Goriška

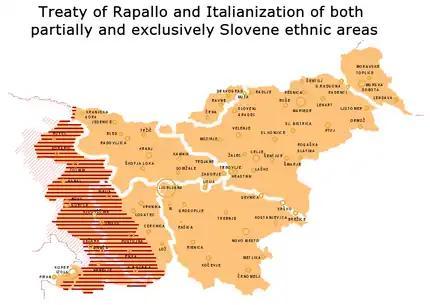
Goriška, Inner Carniola and Slovene Istria territories annexed by Italy according to the Treaty of Rapallo

From 1754 onwards, the region belonged to the Princely County of Gorizia and Gradisca, a crown land of the Habsburg monarchy. When in 1809 Napoleon created the short-lived French Illyrian Provinces, he drew the border with the re-established Kingdom of Italy in the west along the Soča/Isonzo River. After the 1815 Congress of Vienna, the entire crown land of Gorizia and Gradisca with Trieste and the March of Istria as well as Carinthia and Carniola formed the Austrian Kingdom of Illyria with its capital at Ljubljana ("Laibach").